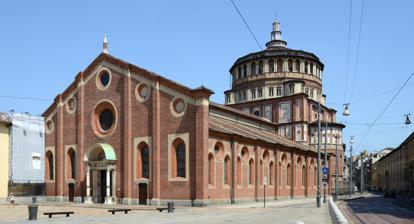
Building: Santa Maria delle Grazie, Milan
Country: Italy
Year built: 1497
Church and Dominican convent in Milan in Milan, Italy Church of Holy Mary of Grace Chiesa di Santa Maria delle Grazie Holy Mary's facade, in the background its dome, made by Bramante Religion Affiliation Roman Catholic Province Archdiocese of Milan Rite Roman Rite Location Location Milan , Italy Geographic coordinates 45°27′57″N 9°10′16″E / 45.46583°N 9.17111°E / 45.46583; 9.17111 Architecture Architect(s) Guiniforte Solari Donato Bramante Type Church Style Gothic (Nave) Renaissance (Apse and Dome) Groundbreaking 1463 Completed 1497 UNESCO World Heritage Site Official name: Church and Dominican Convent of Santa Maria delle Grazie with "The Last Supper" by Leonardo da Vinci Type Cultural Criteria i, ii, Designated 1980 (4th session ) Reference no. 93 State Party Italy Region Europe and North America Santa Maria delle Grazie ("Holy Mary of Grace") is a church and Dominican convent in Milan , northern Italy , and a UNESCO World Heritage Site . The convent contains the mural of The Last Supper by Leonardo da Vinci , which is in the refectory . History The Gothic nave Interior view Leonardo da Vinci 's Last Supper , as it appears on the refectory wall Crucifixion by Giovanni Donato da Montorfano , 1495, opposite Leonardo's Last Supper Duke of Milan Francesco I Sforza ordered the construction of a Dominican convent and church at the site of a prior chapel dedicated to the Marian devotion of St Mary of the Graces. The main architect, Guiniforte Solari , designed the convent (the Gothic nave ), which was completed by 1469. Construction of the church took decades. Duke Ludovico Sforza decided to have the church serve as the Sforza family burial site, and rebuilt the cloister and the apse , both completed after 1490. Ludovico's wife Beatrice was buried in the church in 1497. The design of the apse of the church has been attributed to Donato Bramante , as his name is inscribed in a piece of marble in the church vaults delivered in 1494. However, some dispute that he worked on the church at all. According to one source, in 1492–1497 Bramante worked on the crossing and the dome as well the transept apses and the coir with apse; this source also attributes a plan and section of the building to Bramante. Some documents mention the name Amadeo, likely Giovanni Antonio Amadeo . There are similarities between this church and Amadeo's design for Santa Maria alla Fontana . In 1543, the Titian altarpiece depicting Christ receiving the crown of thorns was installed in  the Chapel of the Holy Crown, located on the right of the nave. The painting, looted by French troops in 1797, is now in the Louvre . This chapel is frescoed with Stories of the Passion by Gaudenzio Ferrari . In the small cloister adjacent to the tribune near the door that leads to the sacristy is a fresco by Bramantino . The church also contained frescoes depicting the Resurrection and Passion by Bernardo Zenale . Composer and cellist Giovanni Perroni served as maestro di cappella at the cathedral from 1718–1720. World War II Results of the Allied raid in 1943 During World War II , on the night of 15 August 1943, an allied aerial bombardment hit the church and the convent. Much of the refectory was destroyed, but some walls survived, including the one that holds The Last Supper , which had been sand-bagged in order to protect it. Some preservation works are done to maintain it for the future. Previously distorted by attempts at restoration carried out over the centuries, Leonardo’s original painting has now emerged as a result of the work begun in 1978 and completed in 1999. This involved addressing complex problems as regards not only the painting itself but also the environment of the refectory in order to protect the work from the dust, fumes and humidity identified as the primary causes of its constant deterioration. It is believed that the current and future preservation works will keep the painting safe for many centuries to come. Contemporary Nowadays the Sacrestia vecchia , or the Old Sacristy, designed and constructed by Donato Bramante, is the seat of a Dominican Cultural Centre ( Centro Culturale alle Grazie ), in which the brethren organize and host conferences on various themes pertaining to spirituality, philosophy, art, literature and sociology, in addition to musical concerts and artistic exhibitions. See also Roman Catholic Marian churches History of medieval Arabic and Western European domes History of Italian Renaissance domes History of early modern period domes References Footnotes